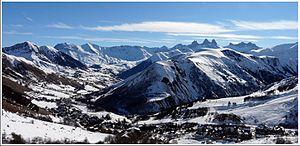
Saint-Sorlin-d'Arves est une commune française située dans le département de la Savoie, en région Auvergne-Rhône-Alpes.